FVB mouse

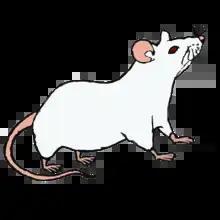
An FVB mouse

This strain was produced from mice established at the National Institutes of Health in 1935. In 1966, mice from this founding population were bred for sensitivity or resistance to challenge with histamine following pertussis vaccination. In 1970, of the sensitive mice from that breeding, some were found to be susceptible to Friend leukaemia virus. These mice were bred into the modern FVB strain at the Jackson Laboratory, with no subsequent selection for histamine sensitivity.